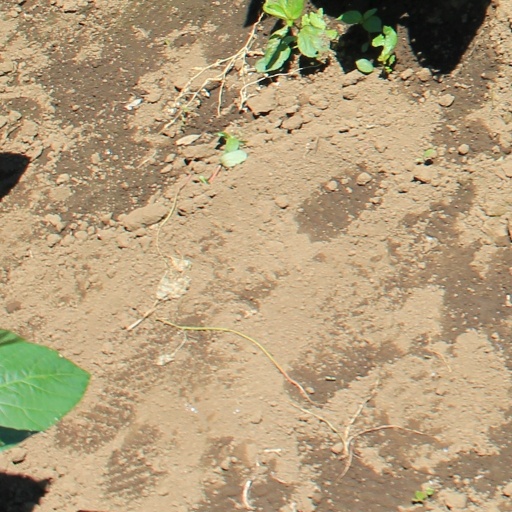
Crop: soybean